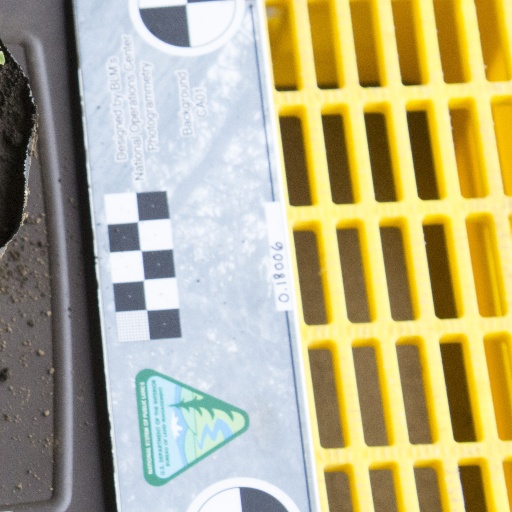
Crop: soybean